Cape Capricorn Light

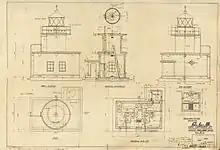
Plans for the second lighthouse, 1937

Plans for a lighthouse and cottages were prepared in early 1874 by the office of F. D. G. Stanley, Queensland Colonial Architect, with an estimated cost of for the lighthouse and cottages. The lighthouse, a typical Queensland timber-framed and iron clad structure, was to be prefabricated and built in Brisbane. However, the only response to the first tender was an overpriced offer of . The second tender was more successful, the winning offer being by James Midson for . The construction was completed sometime in October 1874, and an additional contract was granted to Midson for the erection of the structures on the site for the sum of . Quite remarkably, a last minute change in the order of the lantern from England meant that no lamp room was ordered. An urgent request for an additional was made by Stanley for construction of a lamp room from timber framing with iron plating, instead of the planned cast iron one. The lighthouse was operational around late July 1875. The original light source was an oil wick burner. An 1895 survey also reports two additional auxiliary lights on Cape Capricorn, to the north and southeast of the main lighthouse.